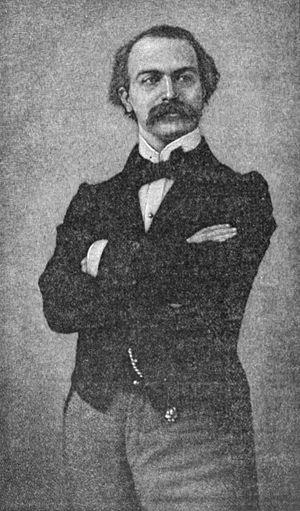
Tommaso Salvini est un acteur de théâtre italien.